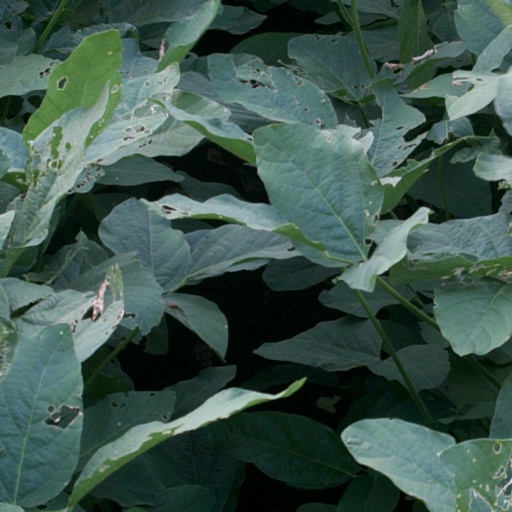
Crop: soybean